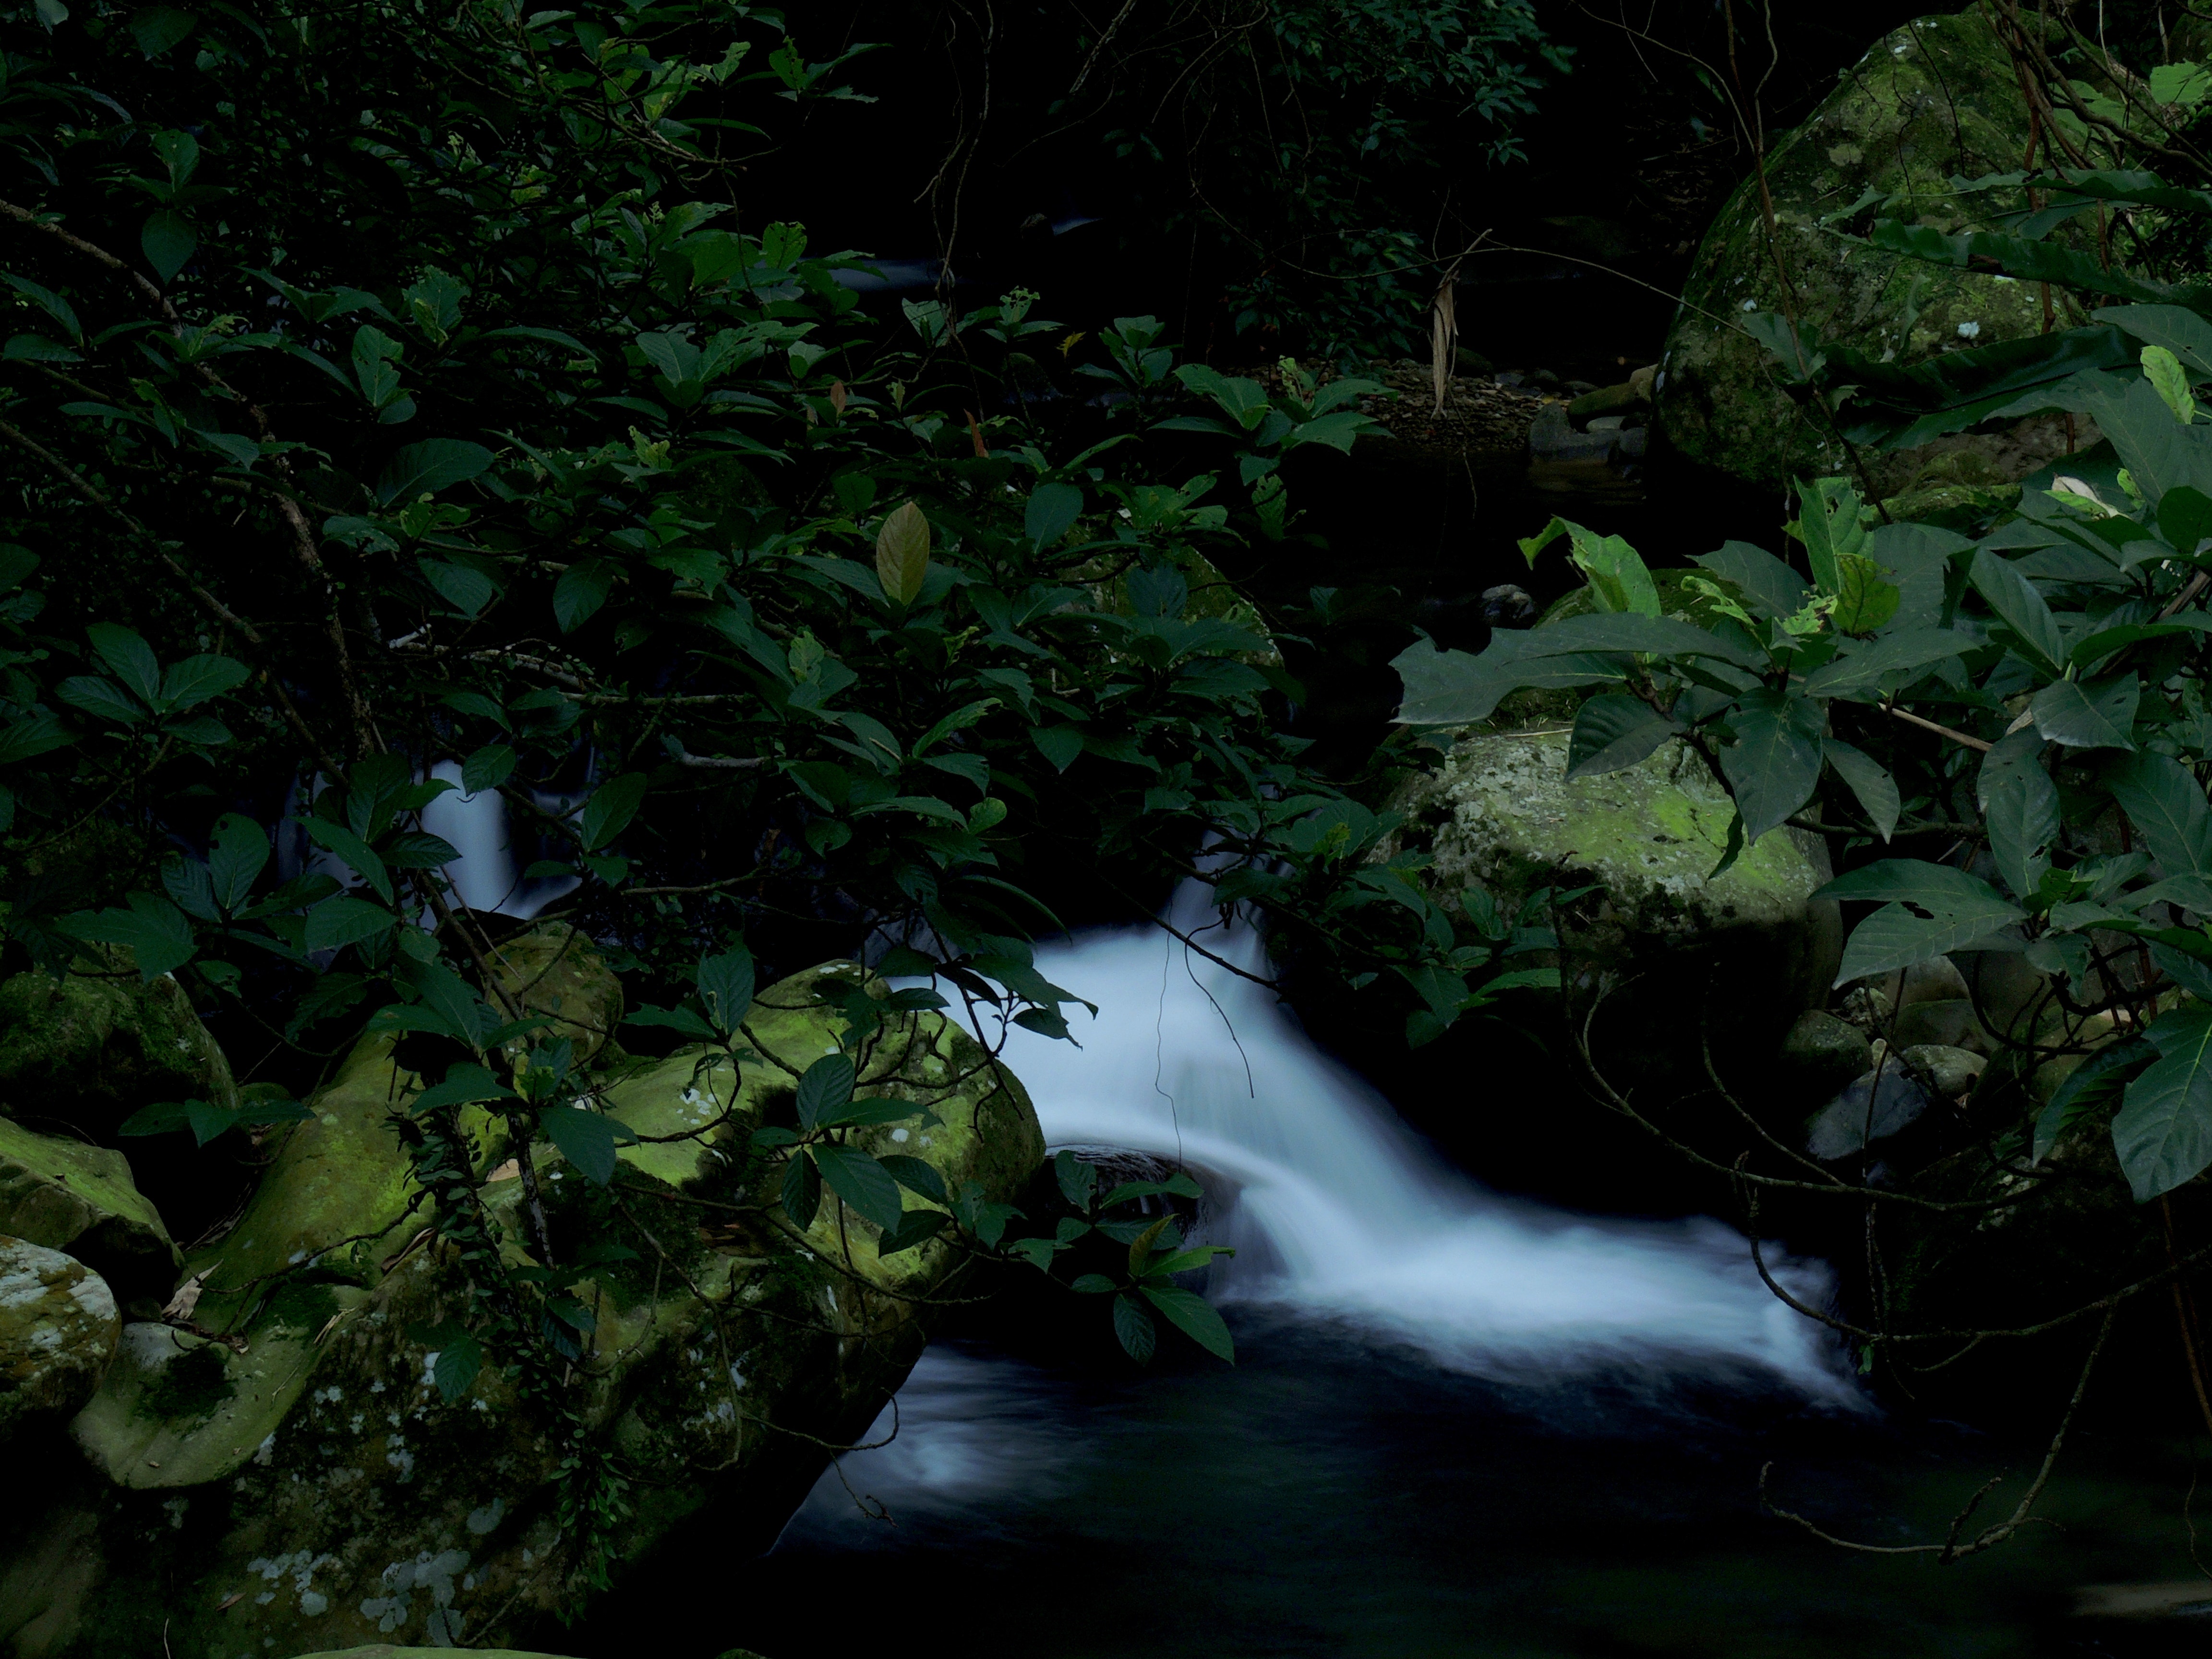
body of water, nature, water resources, vegetation, water, natural landscape, watercourse, nature reserve, stream, green, riparian zone, natural environment, jungle, forest, rainforest, valdivian temperate rain forest, tropical and subtropical coniferous forests, old growth forest, biome, creek, riparian forest, river, wilderness, waterfall, leaf, tree, ecoregion, plant, landscape, tributary, terrestrial plant, state park, rapid, water feature, temperate broadleaf and mixed forest, fluvial landforms of streams, vascular plant, spring, woodland, national park, rock, stream bed